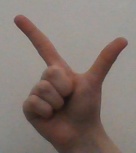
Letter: laam